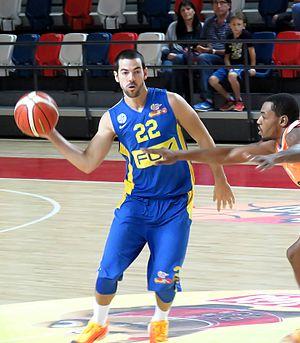
Taylor Rochestie, né le 1ᵉʳ juillet 1985 à Houston, est un joueur de basket-ball professionnel américaino-monténégrin. Il mesure 1,88 m.